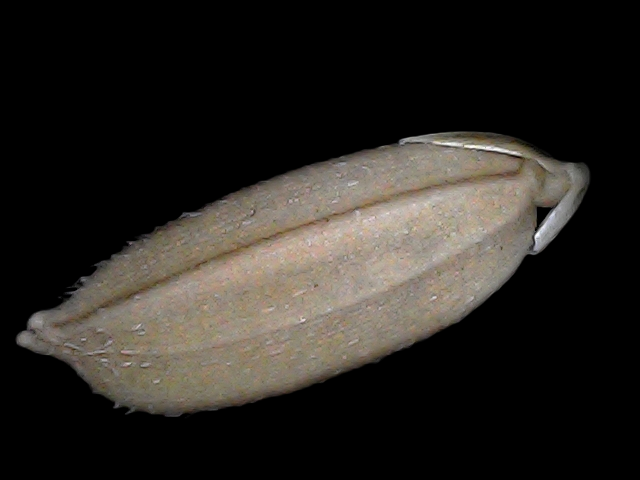
Rice variety: Br22